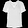
Label: Shirt